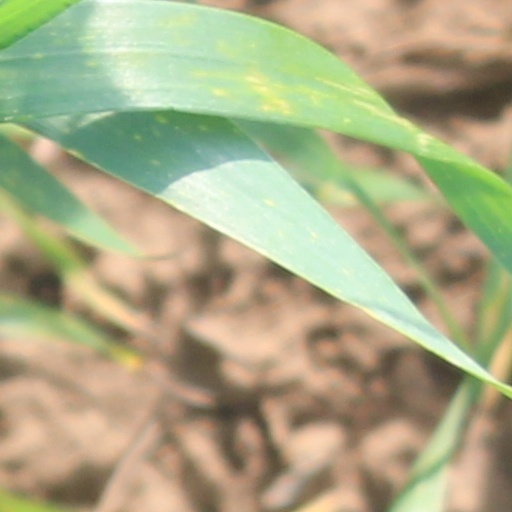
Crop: wheat